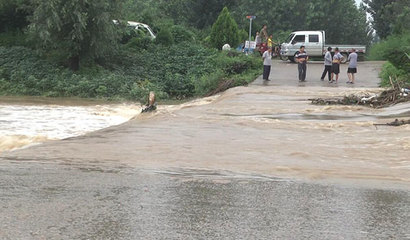
Weather: rain or strom